Sju sorters kakor

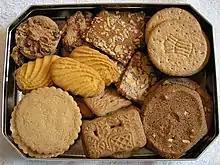
Assortment of Swedish cookies typically served during the holiday season

Sju sorters kakor, "seven kinds of cookies", is a Swedish and Norwegian tradition where hosts typically prepare seven different kinds of cookies for their guests. While the specific type of cookie varies from household to household, the number of types is consistently seven, as less than seven would indicate an insufficient host, while over seven would indicate a pretentious host. While the tradition started in Sweden, it has since spread to Norwegian and Scandinavian-American households.